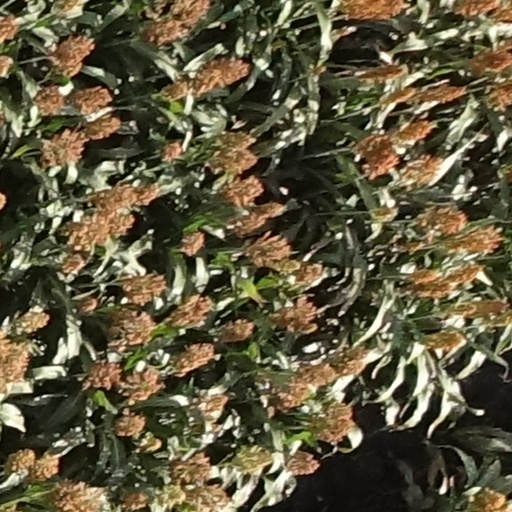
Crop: sorghum